Bay of Pigs Invasion

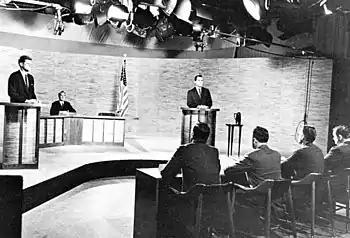
Nixon and Kennedy debating during the 1960 US presidential election

On 13 October 1960, the U.S. government prohibited the majority of exports to Cuba – the exceptions being medicines and certain foodstuffs – marking the start of an economic embargo. In retaliation, the Cuban National Institute for Agrarian Reform took control of 383 private-run businesses on 14 October, and on 25 October a further 166 U.S. companies operating in Cuba had their premises seized and nationalized, including Coca-Cola and Sears Roebuck. On 16 December, the U.S. ended its import quota of Cuban sugar.